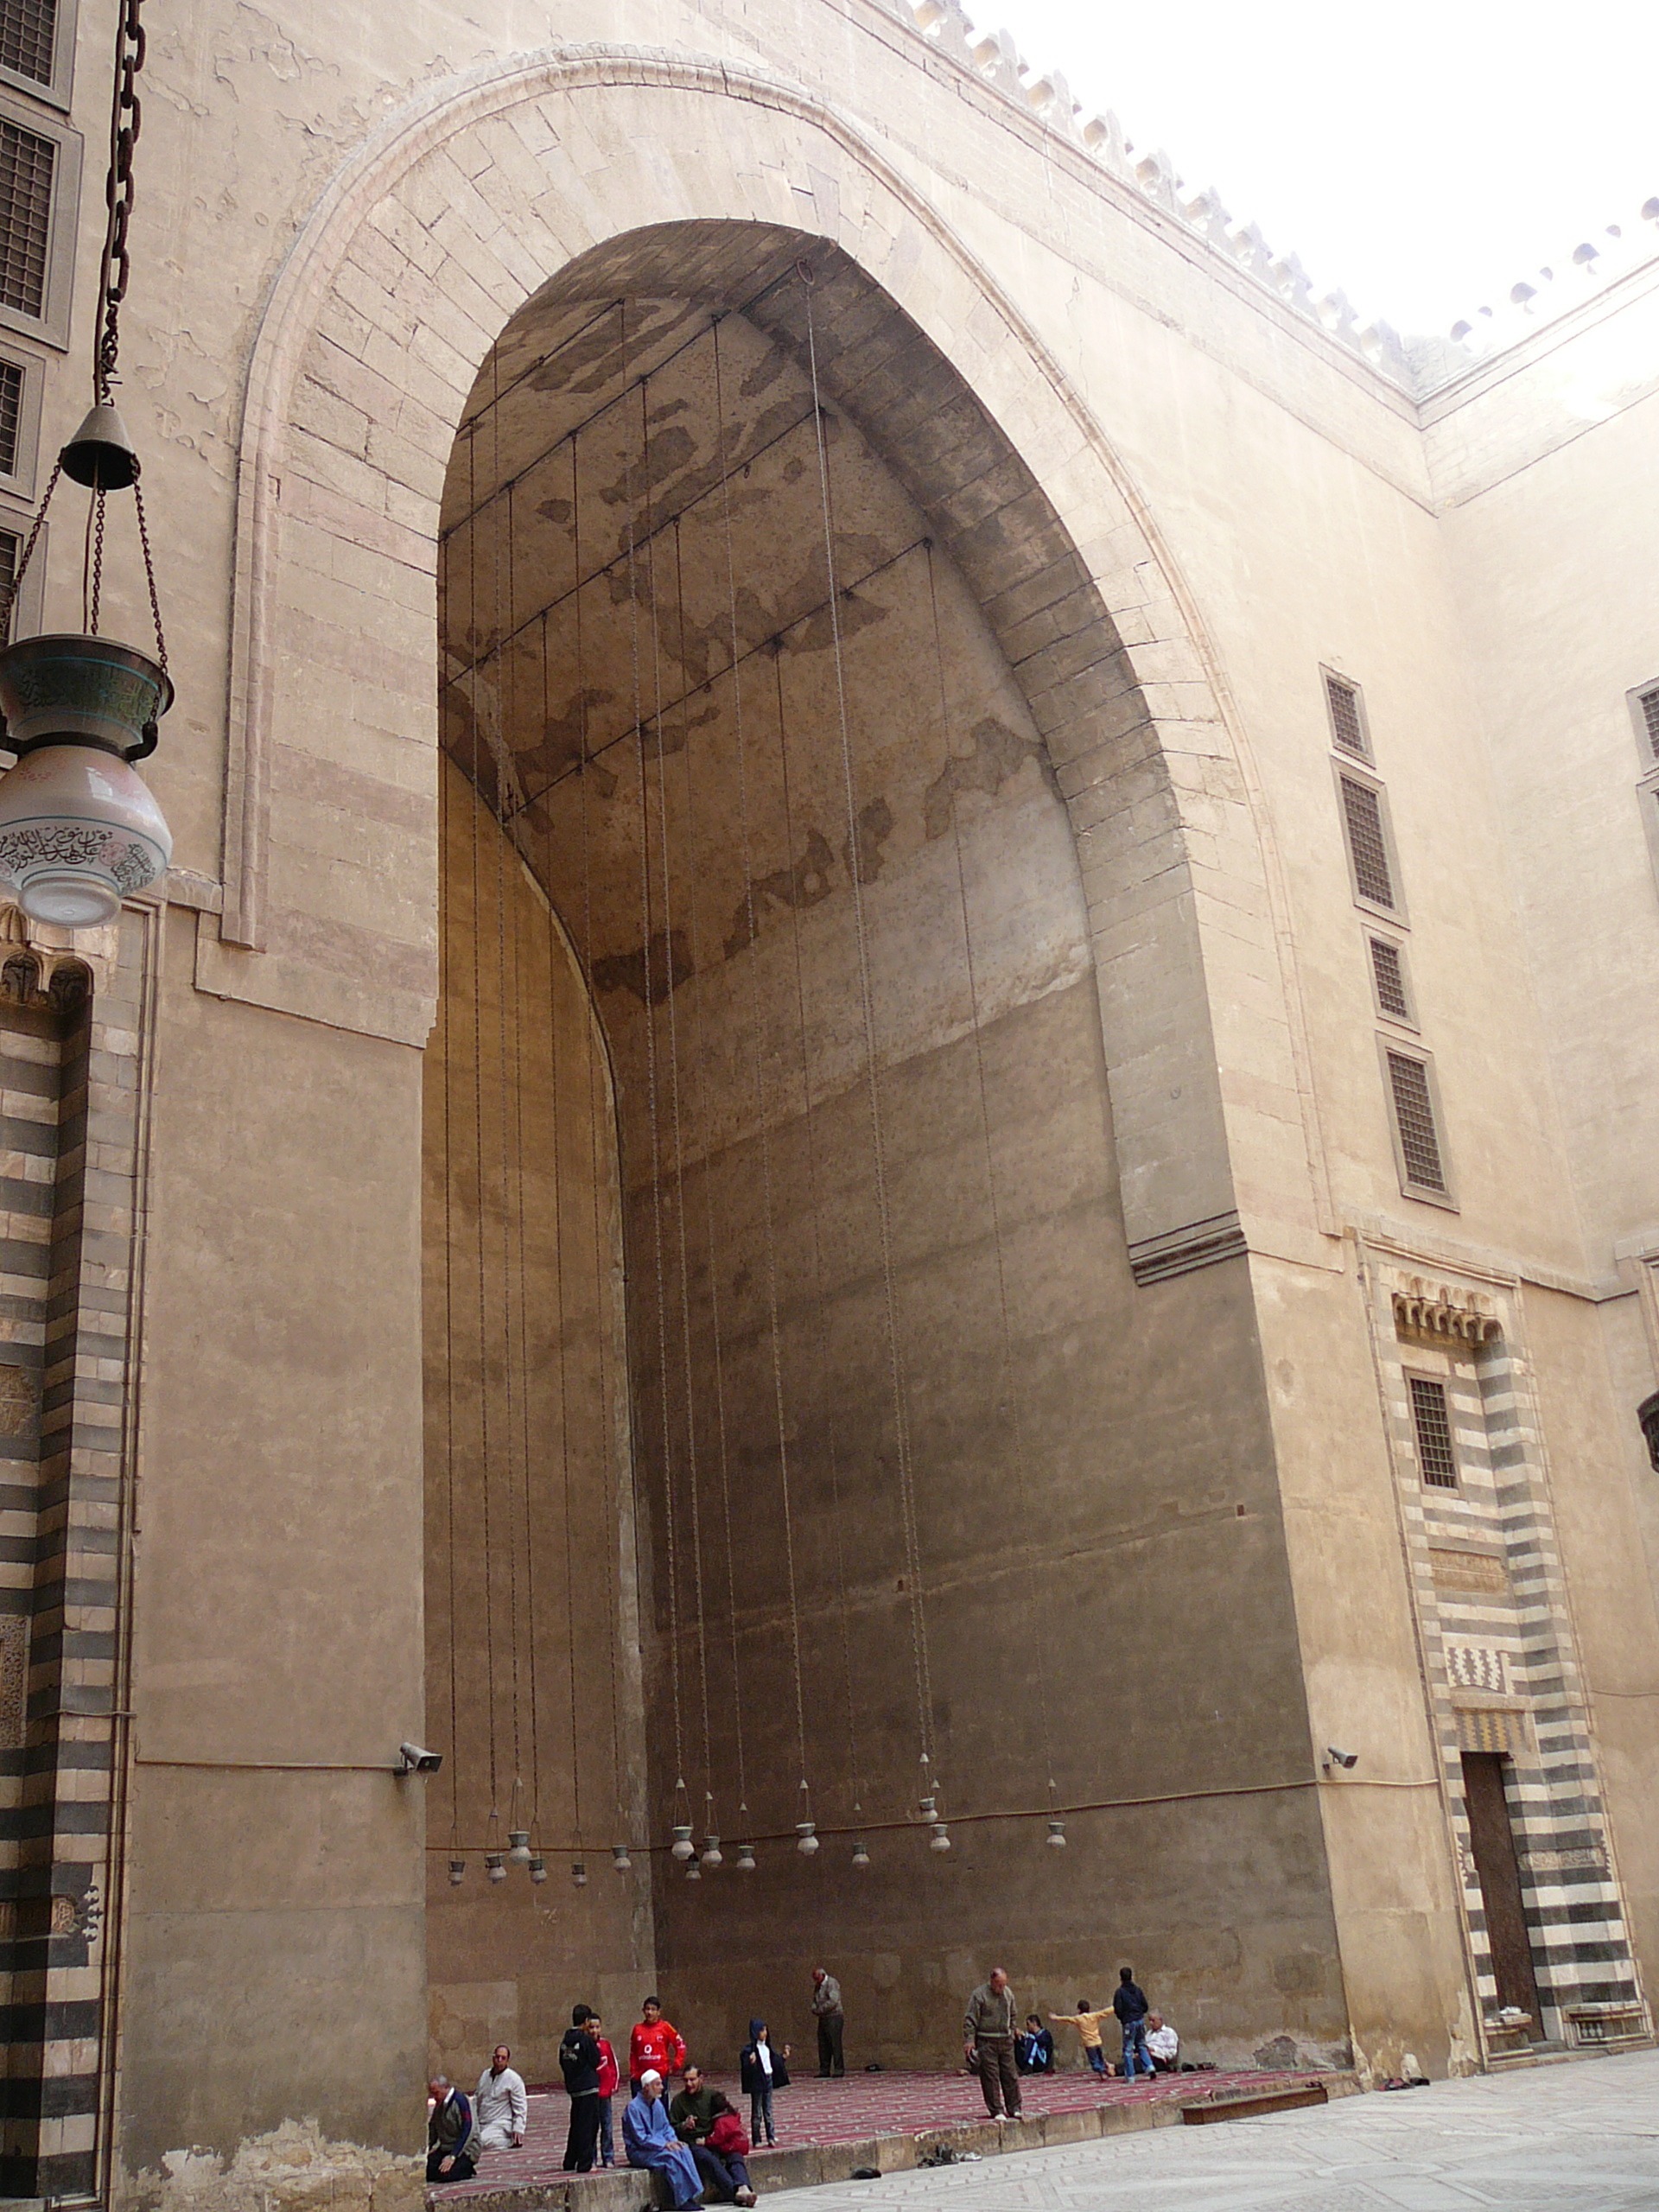
architecture, building, stone, monument, arch, entrance, gate, place of worship, pray, egypt, religious, temple, mosque, holy, arcade, cairo, muslim, islamic, allah, ancient history